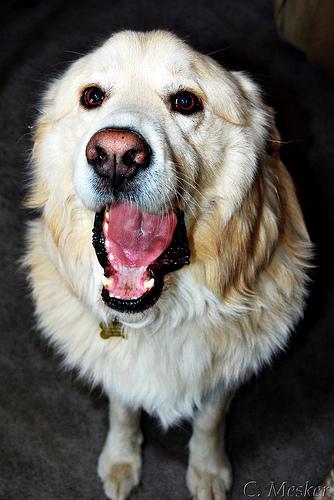
Breed: great pyrenees